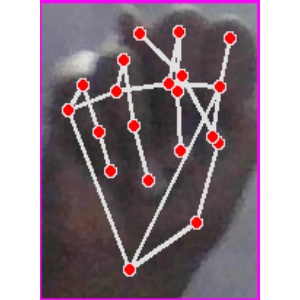
अक्षर: न